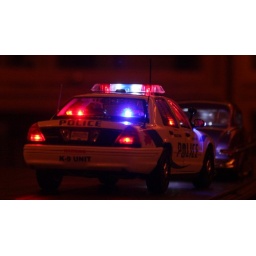
I think I have pulled this guy over before, except the car was black